Guardians of the Galaxy Vol. 3

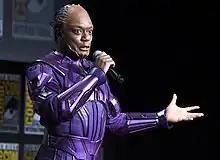
Chukwudi Iwuji promoting the film at San Diego Comic-Con in costume as the High Evolutionary

The film was discussed during Marvel Studios' panel at the 2022 San Diego Comic-Con, where the first footage was revealed. Iwuji was also announced as playing the High Evolutionary, appearing at the panel in costume. Gunn stated the footage was not released publicly because the visual effects were not complete enough for "repeated views and close inspection". An official trailer was released on December 1, 2022, during the CCXP. It featured "In the Meantime" by Spacehog. Drew Taylor of "TheWrap" called the trailer a doozy, thrilling, and emotional, and stated that "Gunn's patented, rollicking 'Guardians of the Galaxy' tone is very much in place", and noted "an undercurrent of extreme melancholy". Carson Burton of "Variety" predicted from the trailer that the film would be "shaping up to be an emotional ending" by showing Rocket's memories and Star-Lord missing Gamora. Jay Peters at "The Verge" said the trailer intrigued him as a "wild ride across the stars" with different planets.